Kyle Brodziak

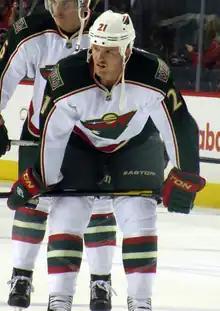
Brodziak with the Minnesota Wild in 2011

Kyle Brodziak (born May 25, 1984) is a Canadian former professional ice hockey centre. He previously played for the Edmonton Oilers, Minnesota Wild and St. Louis Blues. He was selected in the seventh round of the 2003 NHL Entry Draft, 214th overall, by the Oilers after being passed over in the 2002 draft.